Fishing industry in the Maldives

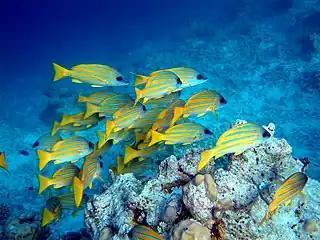
Schooling bluestripe snapper, "Lutjanus kasmira", in the Maldives

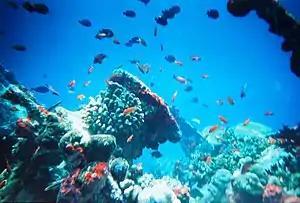
Maldives rich marine life.

Red coral has been harvested from reef beds for centuries, and the market for them is increasing. In the absence of adequate controls and monitoring, it is difficult to estimate how many people or areas are engaged in exploiting red coral.